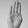
ASL letter: B